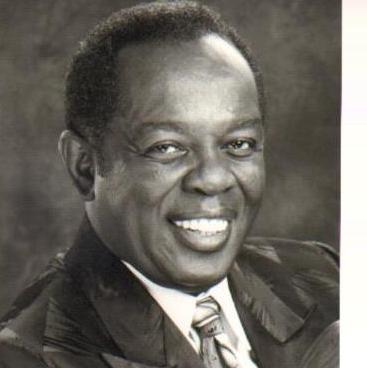
Age: 61